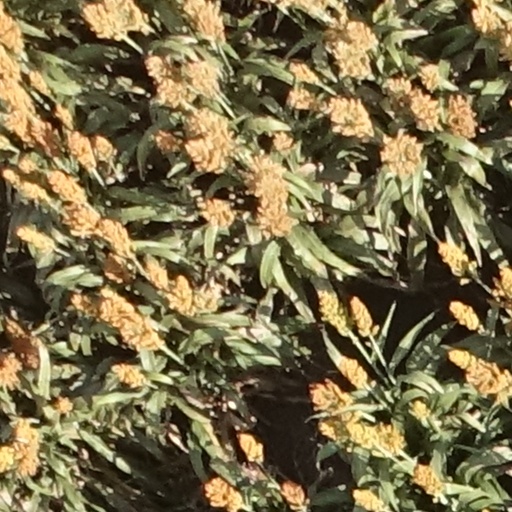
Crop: sorghum